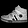
Label: Sneaker